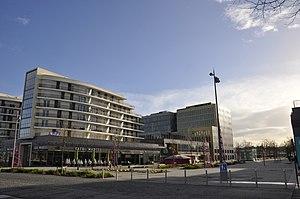
place centrale des rives de l'Orne
Le quartier des Rives de l'Orne est un quartier de Caen au sud du quartier Saint-Jean, sur la rive droite de l'Orne et donnant sur l'entrée nord de la gare de Caen.